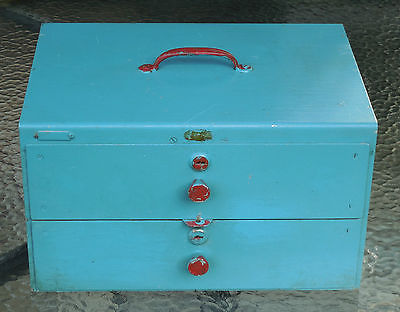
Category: cabinet